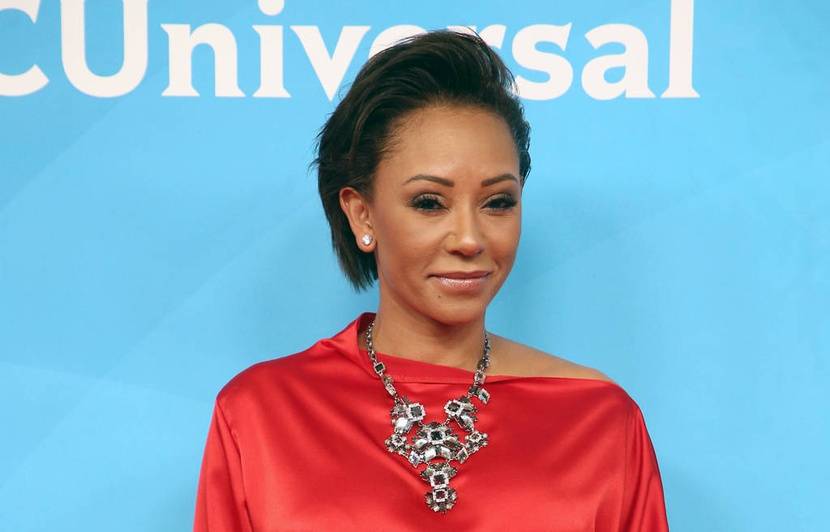
Gender: women